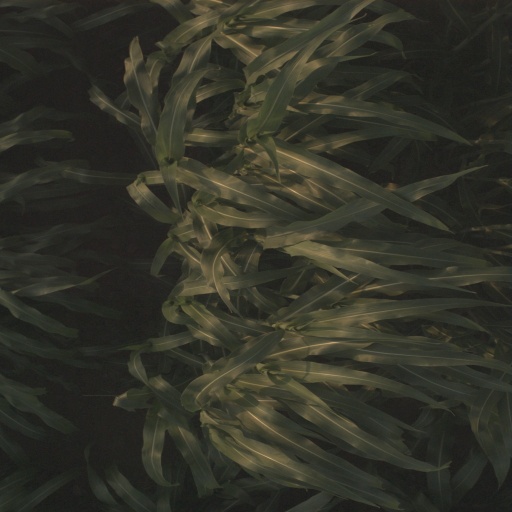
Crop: sorghum